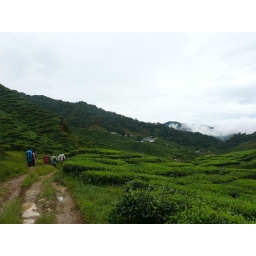
the distant yellow building is Bharat Cafe which is by the road leading up to Cameron Highlands (coming from Tapah)